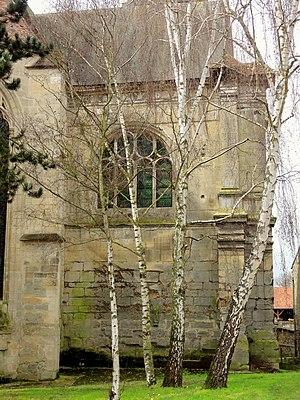
Croisillon nord
L'église Saint-Gervais-et-Saint-Protais est une église catholique paroissiale située à Bessancourt, en France. Bien que le village ait été érigé en paroisse en 1189, l'analyse de l'architecture de l'église ne permet pas de faire remonter la construction des parties les plus anciennes, le chœur et le transept, beaucoup avant le milieu du XIIIᵉ siècle. Les travaux commencent donc après la fondation de l'abbaye de Maubuisson, dotée de Bessancourt et de Frépillon dès l'origine grâce à la générosité de Blanche de Castille. De style gothique rayonnant, le chœur, la croisée du transept et le croisillon sud sont d'une finesse que l'extérieur très sobre ne laisse pas soupçonner : seul le remplage délicat des fenêtres témoigne de la construction avec grand soin. La nef et ses bas-côtés sont d'une facture moins élégante et de toute évidence plus récents. Les grandes arcades avec leurs gros piliers cylindriques isolés évoquent le style gothique primitif, mais les frises en dessous des tailloirs, le pilier sud-est du clocher, les bas-côtés et les fenêtres hautes révèlent un style gothique flamboyant du dernier quart du XVᵉ siècle.